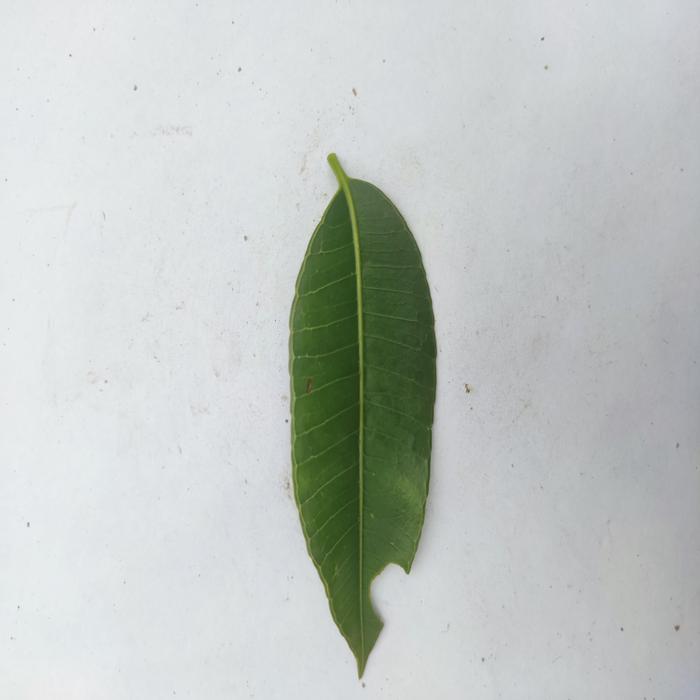
Crop: Hog Plum
Leaf condition: Heathy_Leaf